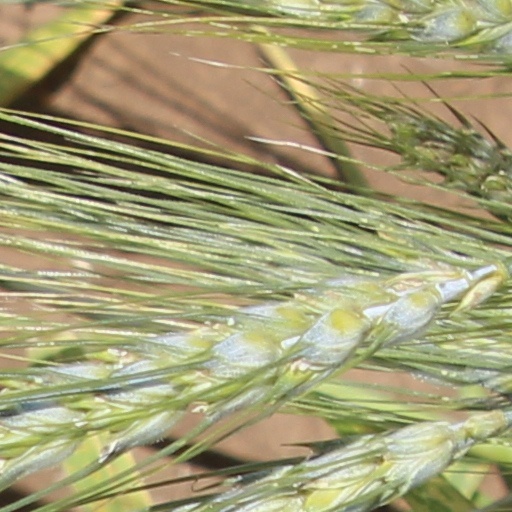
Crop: wheat